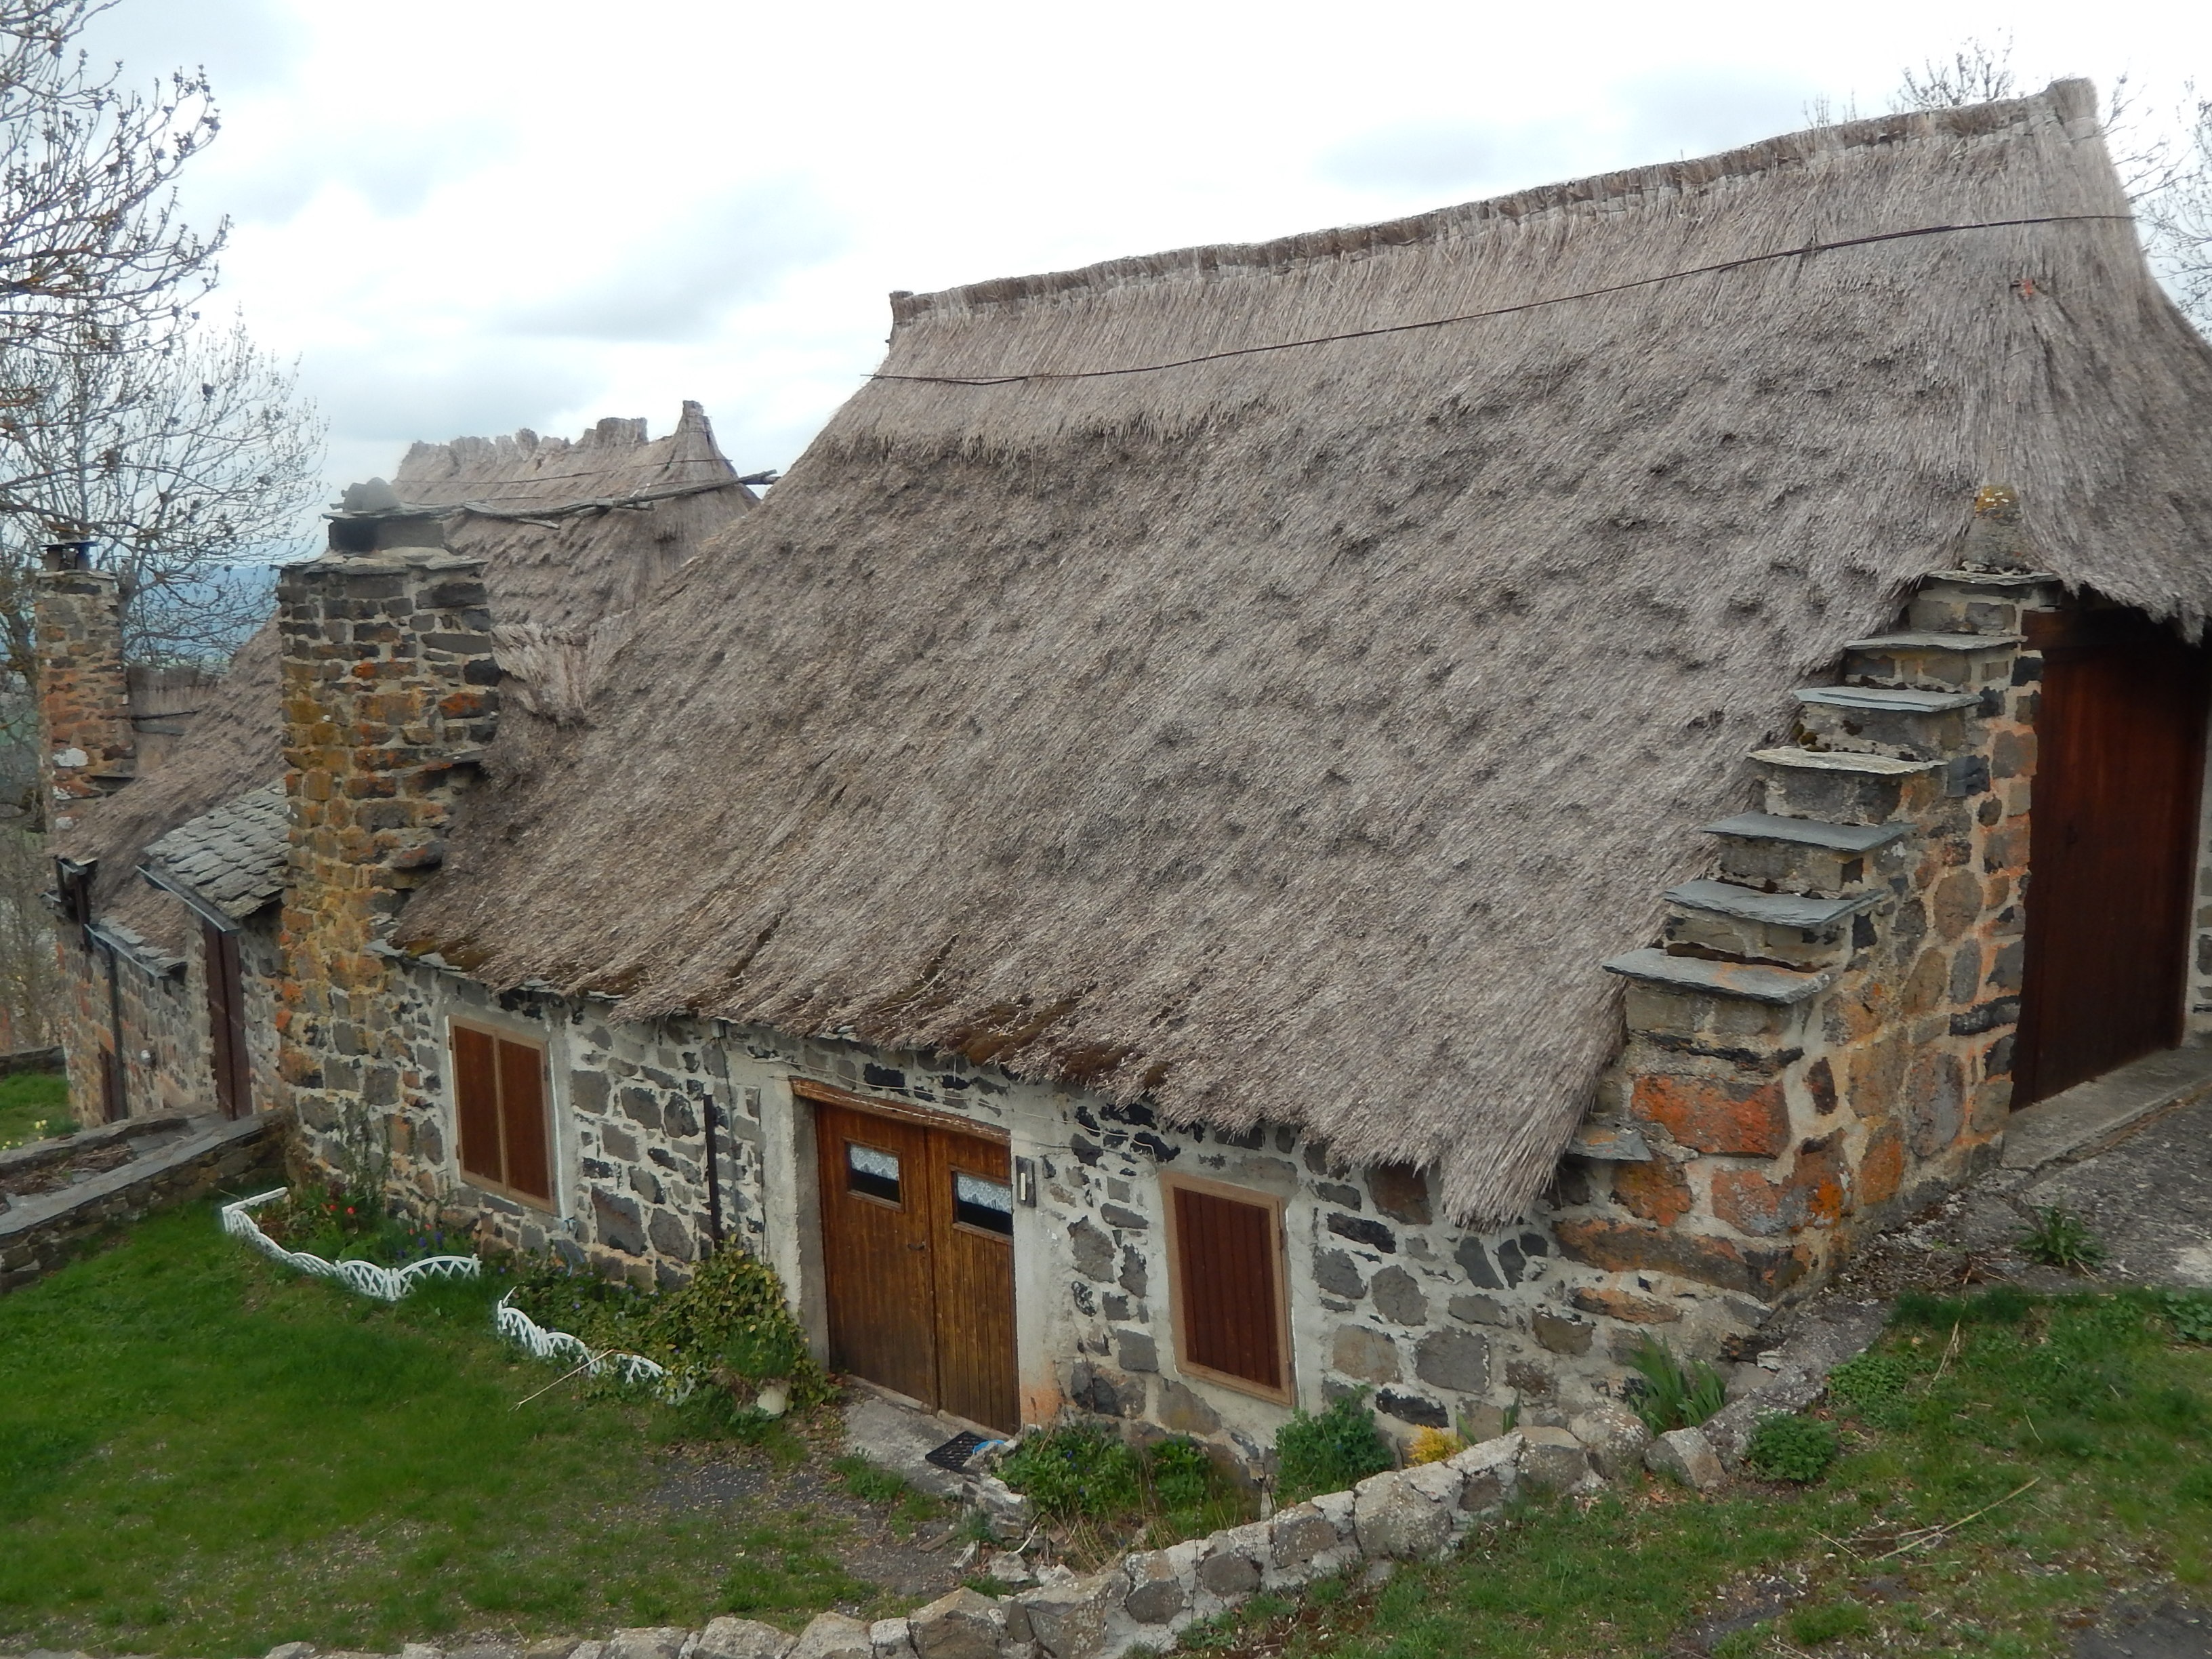
house, roof, building, hut, village, cottage, property, material, housing, farmhouse, thatching